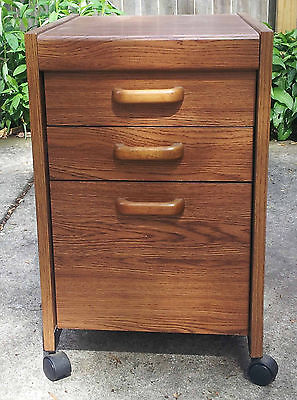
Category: cabinet